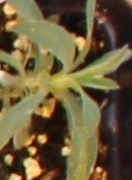
Label: Kochia